Nick Allbrook

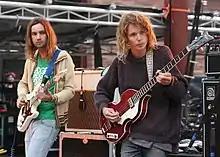
Kevin Parker and Allbrook performing with Tame Impala in June 2010

After supporting Parker as a live member of Tame Impala for five years (2008–2013), Allbrook departed the group to "screw his head back on" and focus on his other projects. His place as bassist was replaced by long time friend and fellow musician Cam Avery.